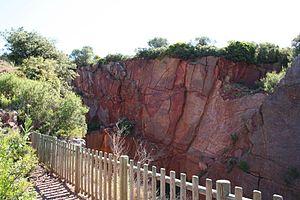
La carrière de Coumiac est une ancienne carrière de « marbre griotte » rouge, d'une très grande qualité ornementale, située sur la commune de Cessenon-sur-Orb. Il s'agit d'un site géologique important, où l'on peut observer des nombreux spécimens de goniatites fossilisées.